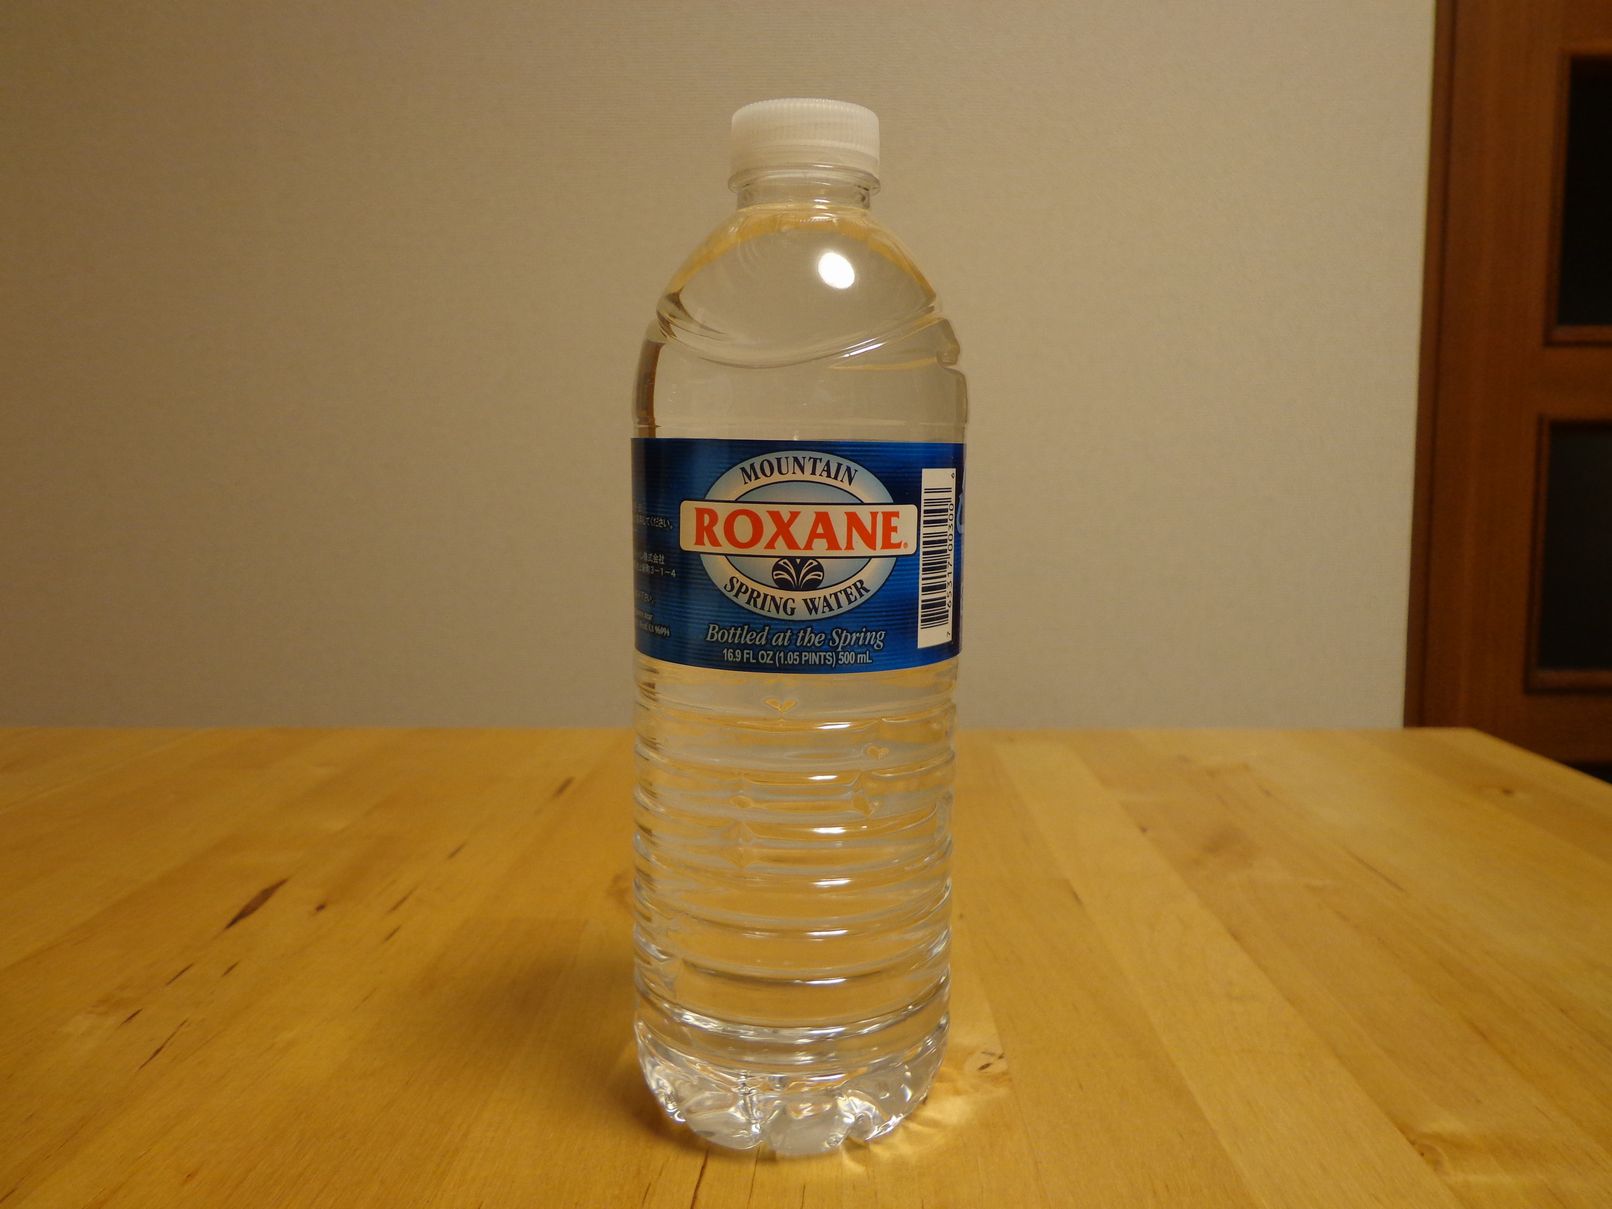
Waste category: plastic